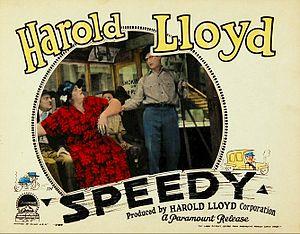
En vitesse est un film muet américain réalisé par Ted Wilde, sorti en 1928.